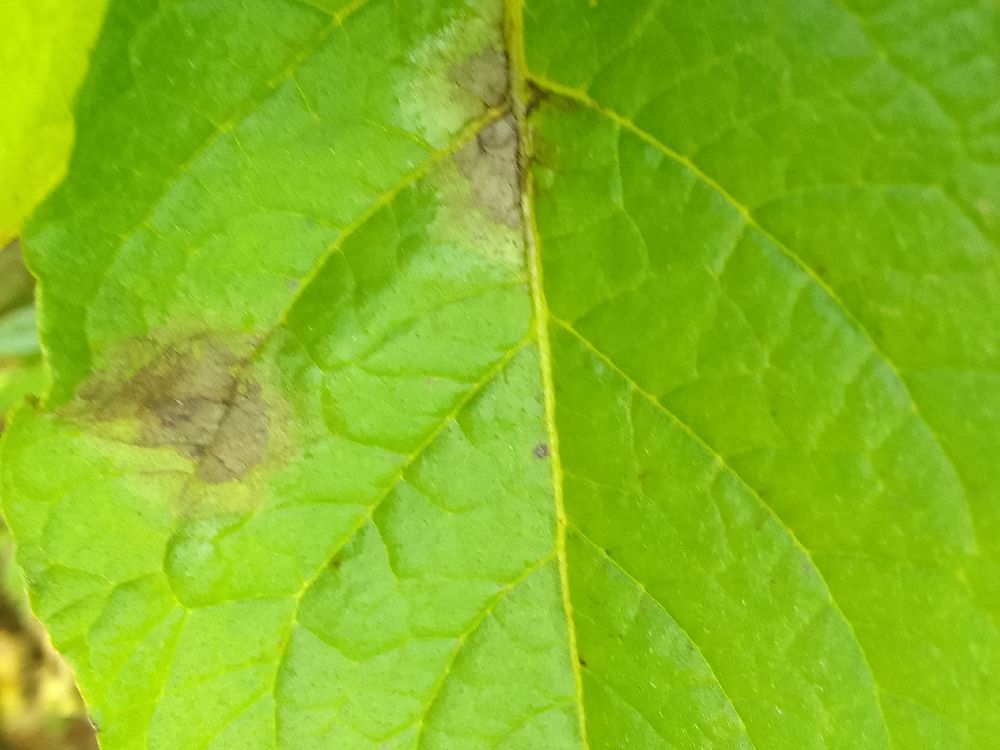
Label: Late blight